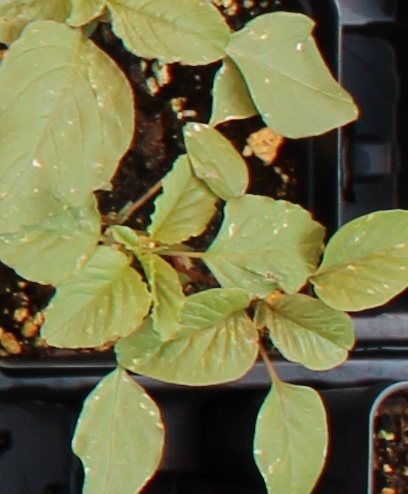
Label: Palmer Amaranth